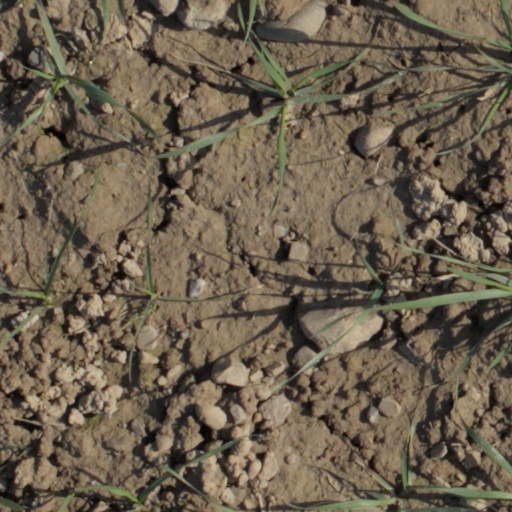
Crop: wheat